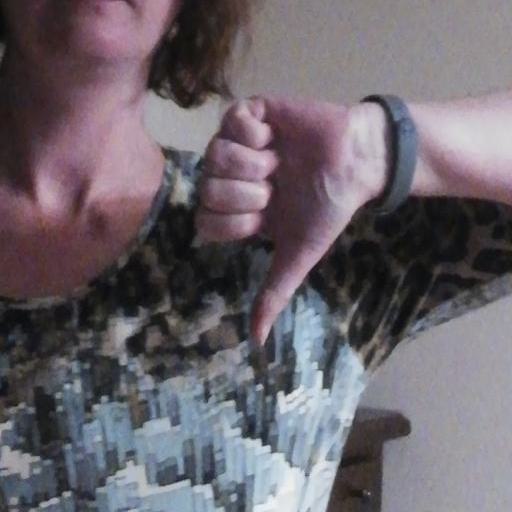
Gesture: dislike